Khosrow I

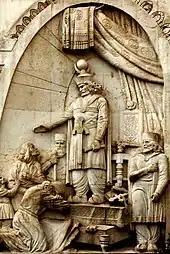
Anushiruwan the Just statue in Tehran courthouse, commissioned during the reign of the Pahlavi dynasty.

Intellectual games such as chess and backgammon demonstrated and celebrated the diplomatic relationship between Khosrow and a "great king of India." The vizier of the Indian king invented chess as a cheerful, playful challenge to King Khosrow. It seems that the Indian ruler who sent the game of chess to Khosrow was the Maukhari King Śarvavarman of Kannauj, between the beginning of Śarvavarman's reign in 560/565 and the end of Khosrow's reign in 579. When the game was sent to Iran it came with a letter which read: "As your name is the King of Kings, all your emperorship over us connotes that your wise men should be wiser than ours. Either you send us an explanation of this game of chess or send revenue and tribute us." Khosrow's grand vizier successfully solved the riddle and figured out how to play chess. In response the wise vizier created the game backgammon and sent it to the Indian court with the same message. The Indian king was not able to solve the riddle and was forced to pay tribute.